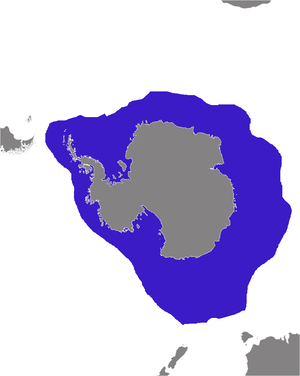
Cette liste commentée recense la mammalofaune aux îles Saint-Paul et Nouvelle-Amsterdam. Elle répertorie les espèces de mammifères actuels de ce district des TAAF et celles qui ont été récemment classifiées comme éteintes. Cette liste comporte onze espèces réparties en quatre ordres et huit familles, dont une est « vulnérable » et trois ont des « données insuffisantes » pour être classées.
Cette liste commentée recense la mammalofaune à l'archipel Crozet. Elle répertorie les espèces de mammifères crozetiens actuels et celles qui ont été récemment classifiées comme éteintes. Cette liste comporte 19 espèces réparties en cinq ordres et onze familles, dont une est « en danger », une autre est « vulnérable », une encore est « quasi menacée » et cinq ont des « données insuffisantes » pour être classées.
Cette liste commentée recense la mammalofaune aux îles Kerguelen. Elle répertorie les espèces de mammifères kergueleniens actuels et celles qui ont été récemment classifiées comme éteintes. Cette liste comporte 32 espèces réparties en six ordres et treize familles, dont trois sont « en danger », une est « vulnérable », une autre est « quasi menacée » et dix ont des « données insuffisantes » pour être classées.